Walter Radermacher

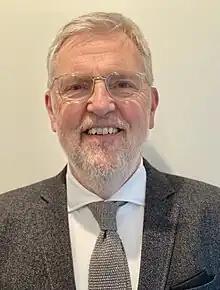
Radermacher (2023)

Walter J. Radermacher is a German statistician. He was President of the German Federal Statistical Office and Director General of Eurostat and is Professor (hon.) at the Ludwig Maximilian University of Munich.